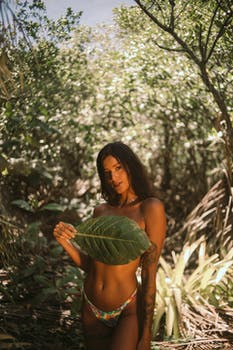
Label: No Watermark